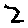
Label: 2